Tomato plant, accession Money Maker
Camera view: bottom (45 deg); turntable rotation: 240 degrees
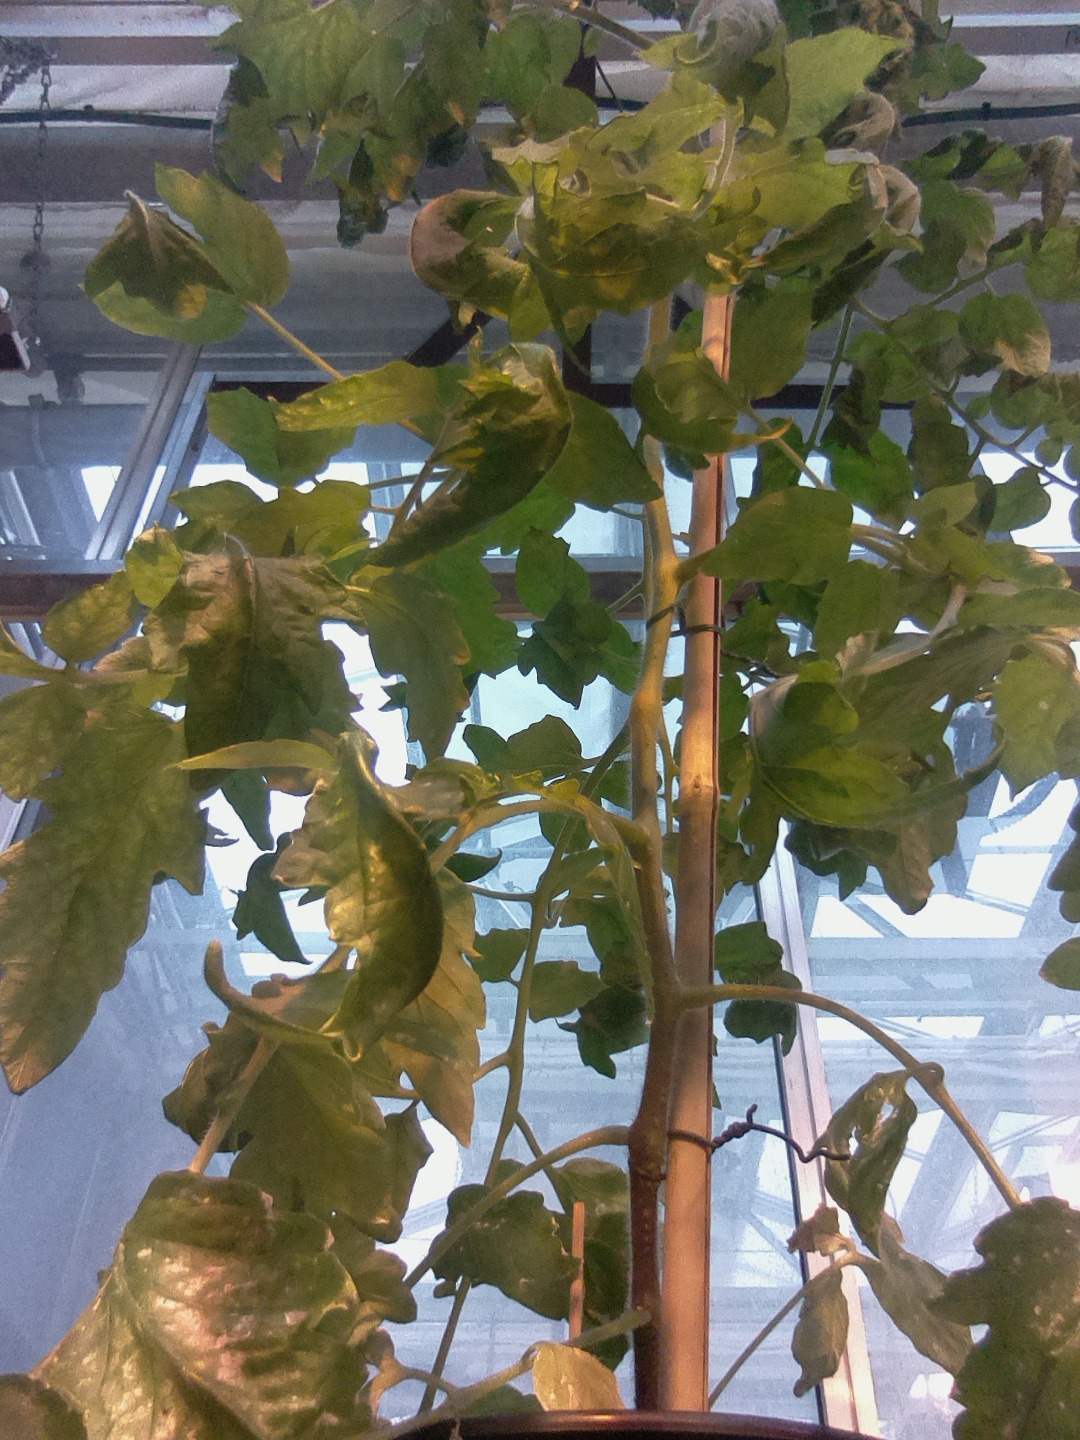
BBCH growth stage 70: Fruits at the main stem or branches visibles